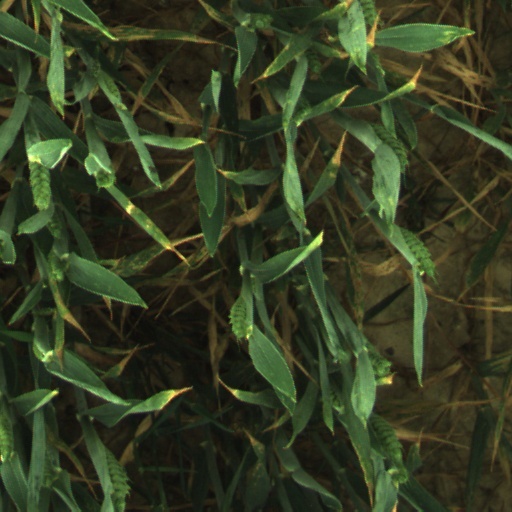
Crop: wheat